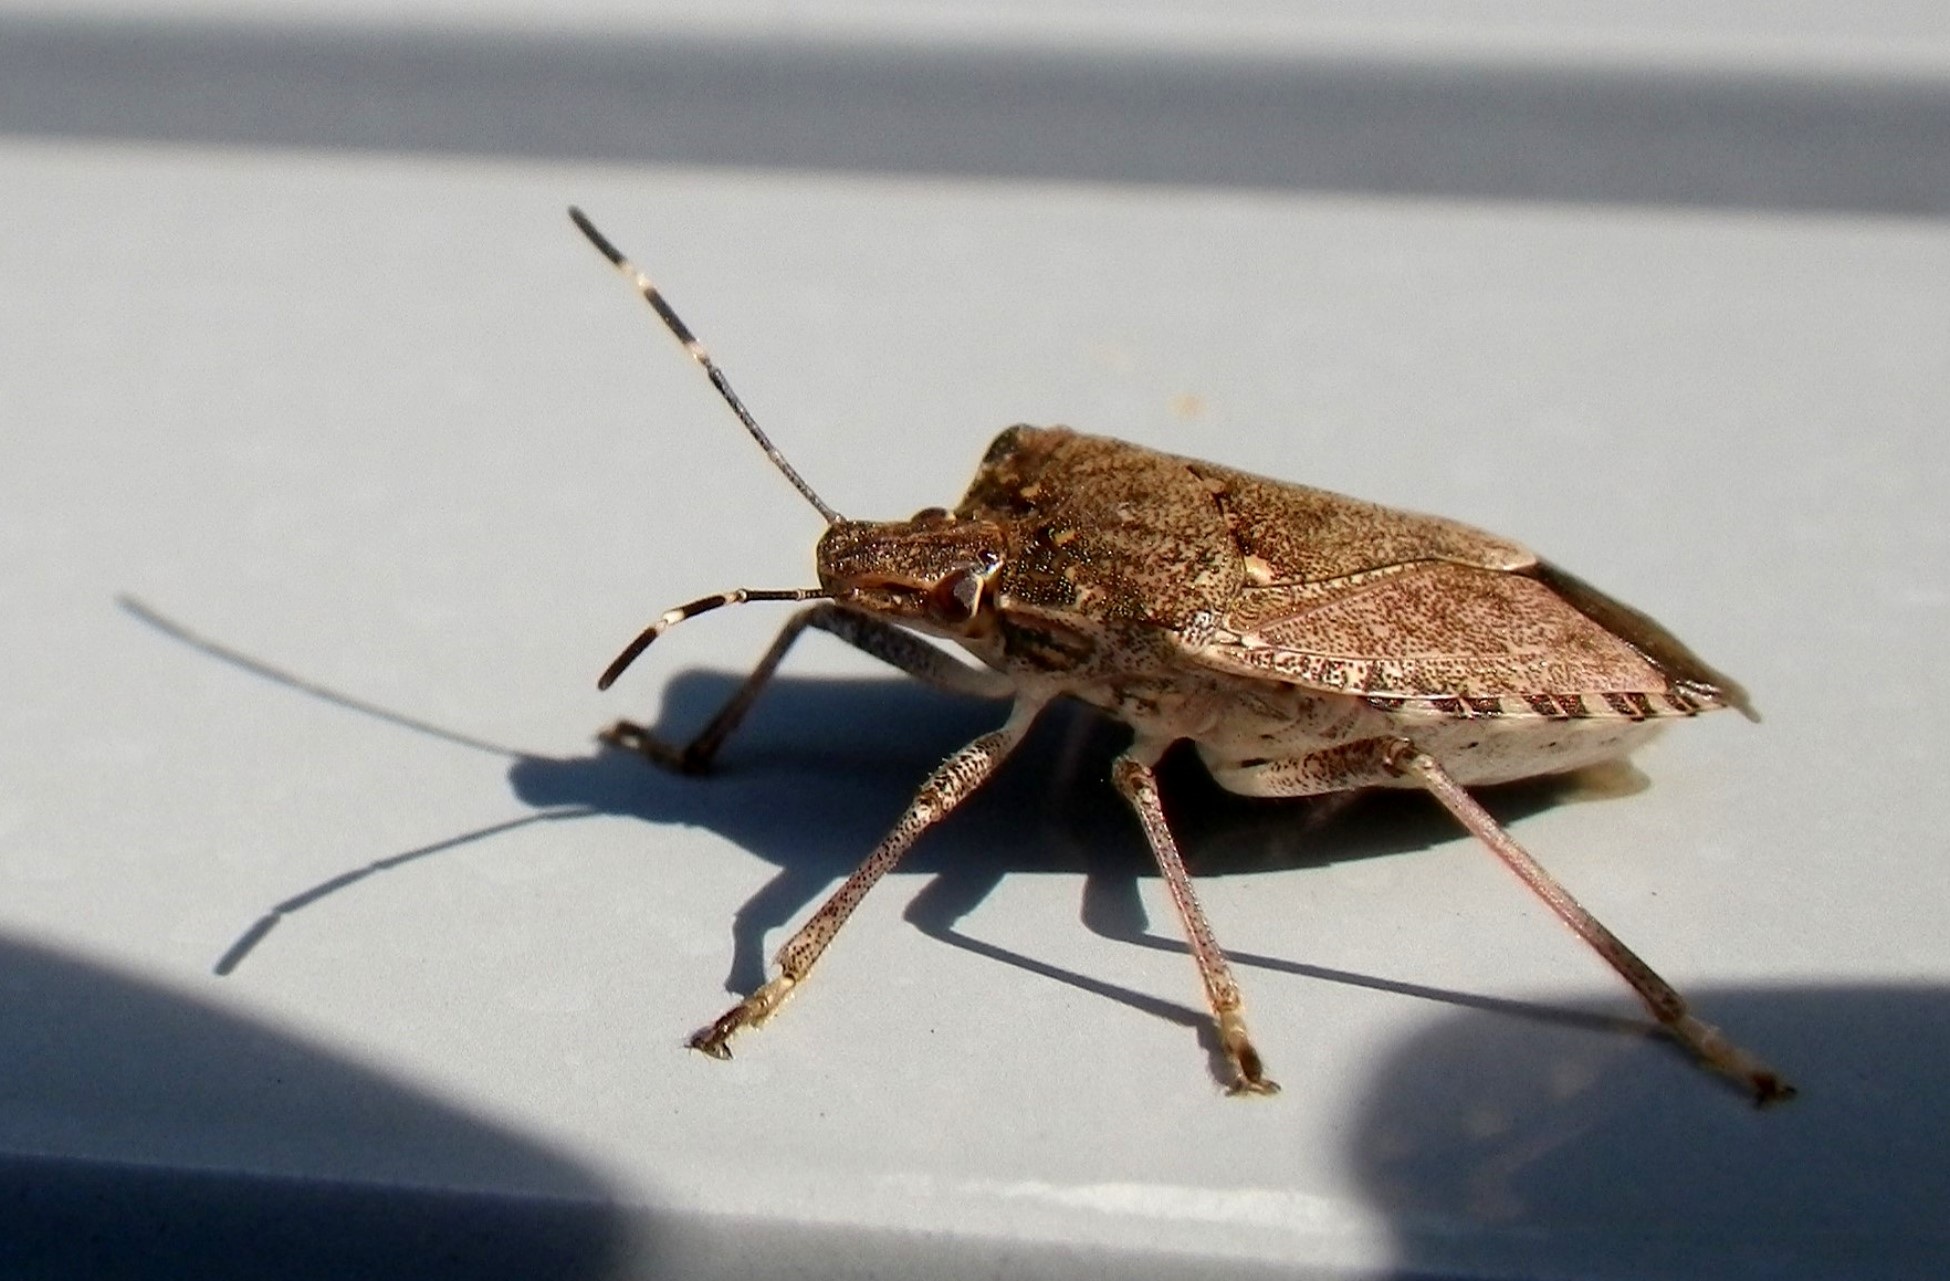
wing, insect, macro, fauna, invertebrate, close up, beetle, weevil, macro photography, arthropod